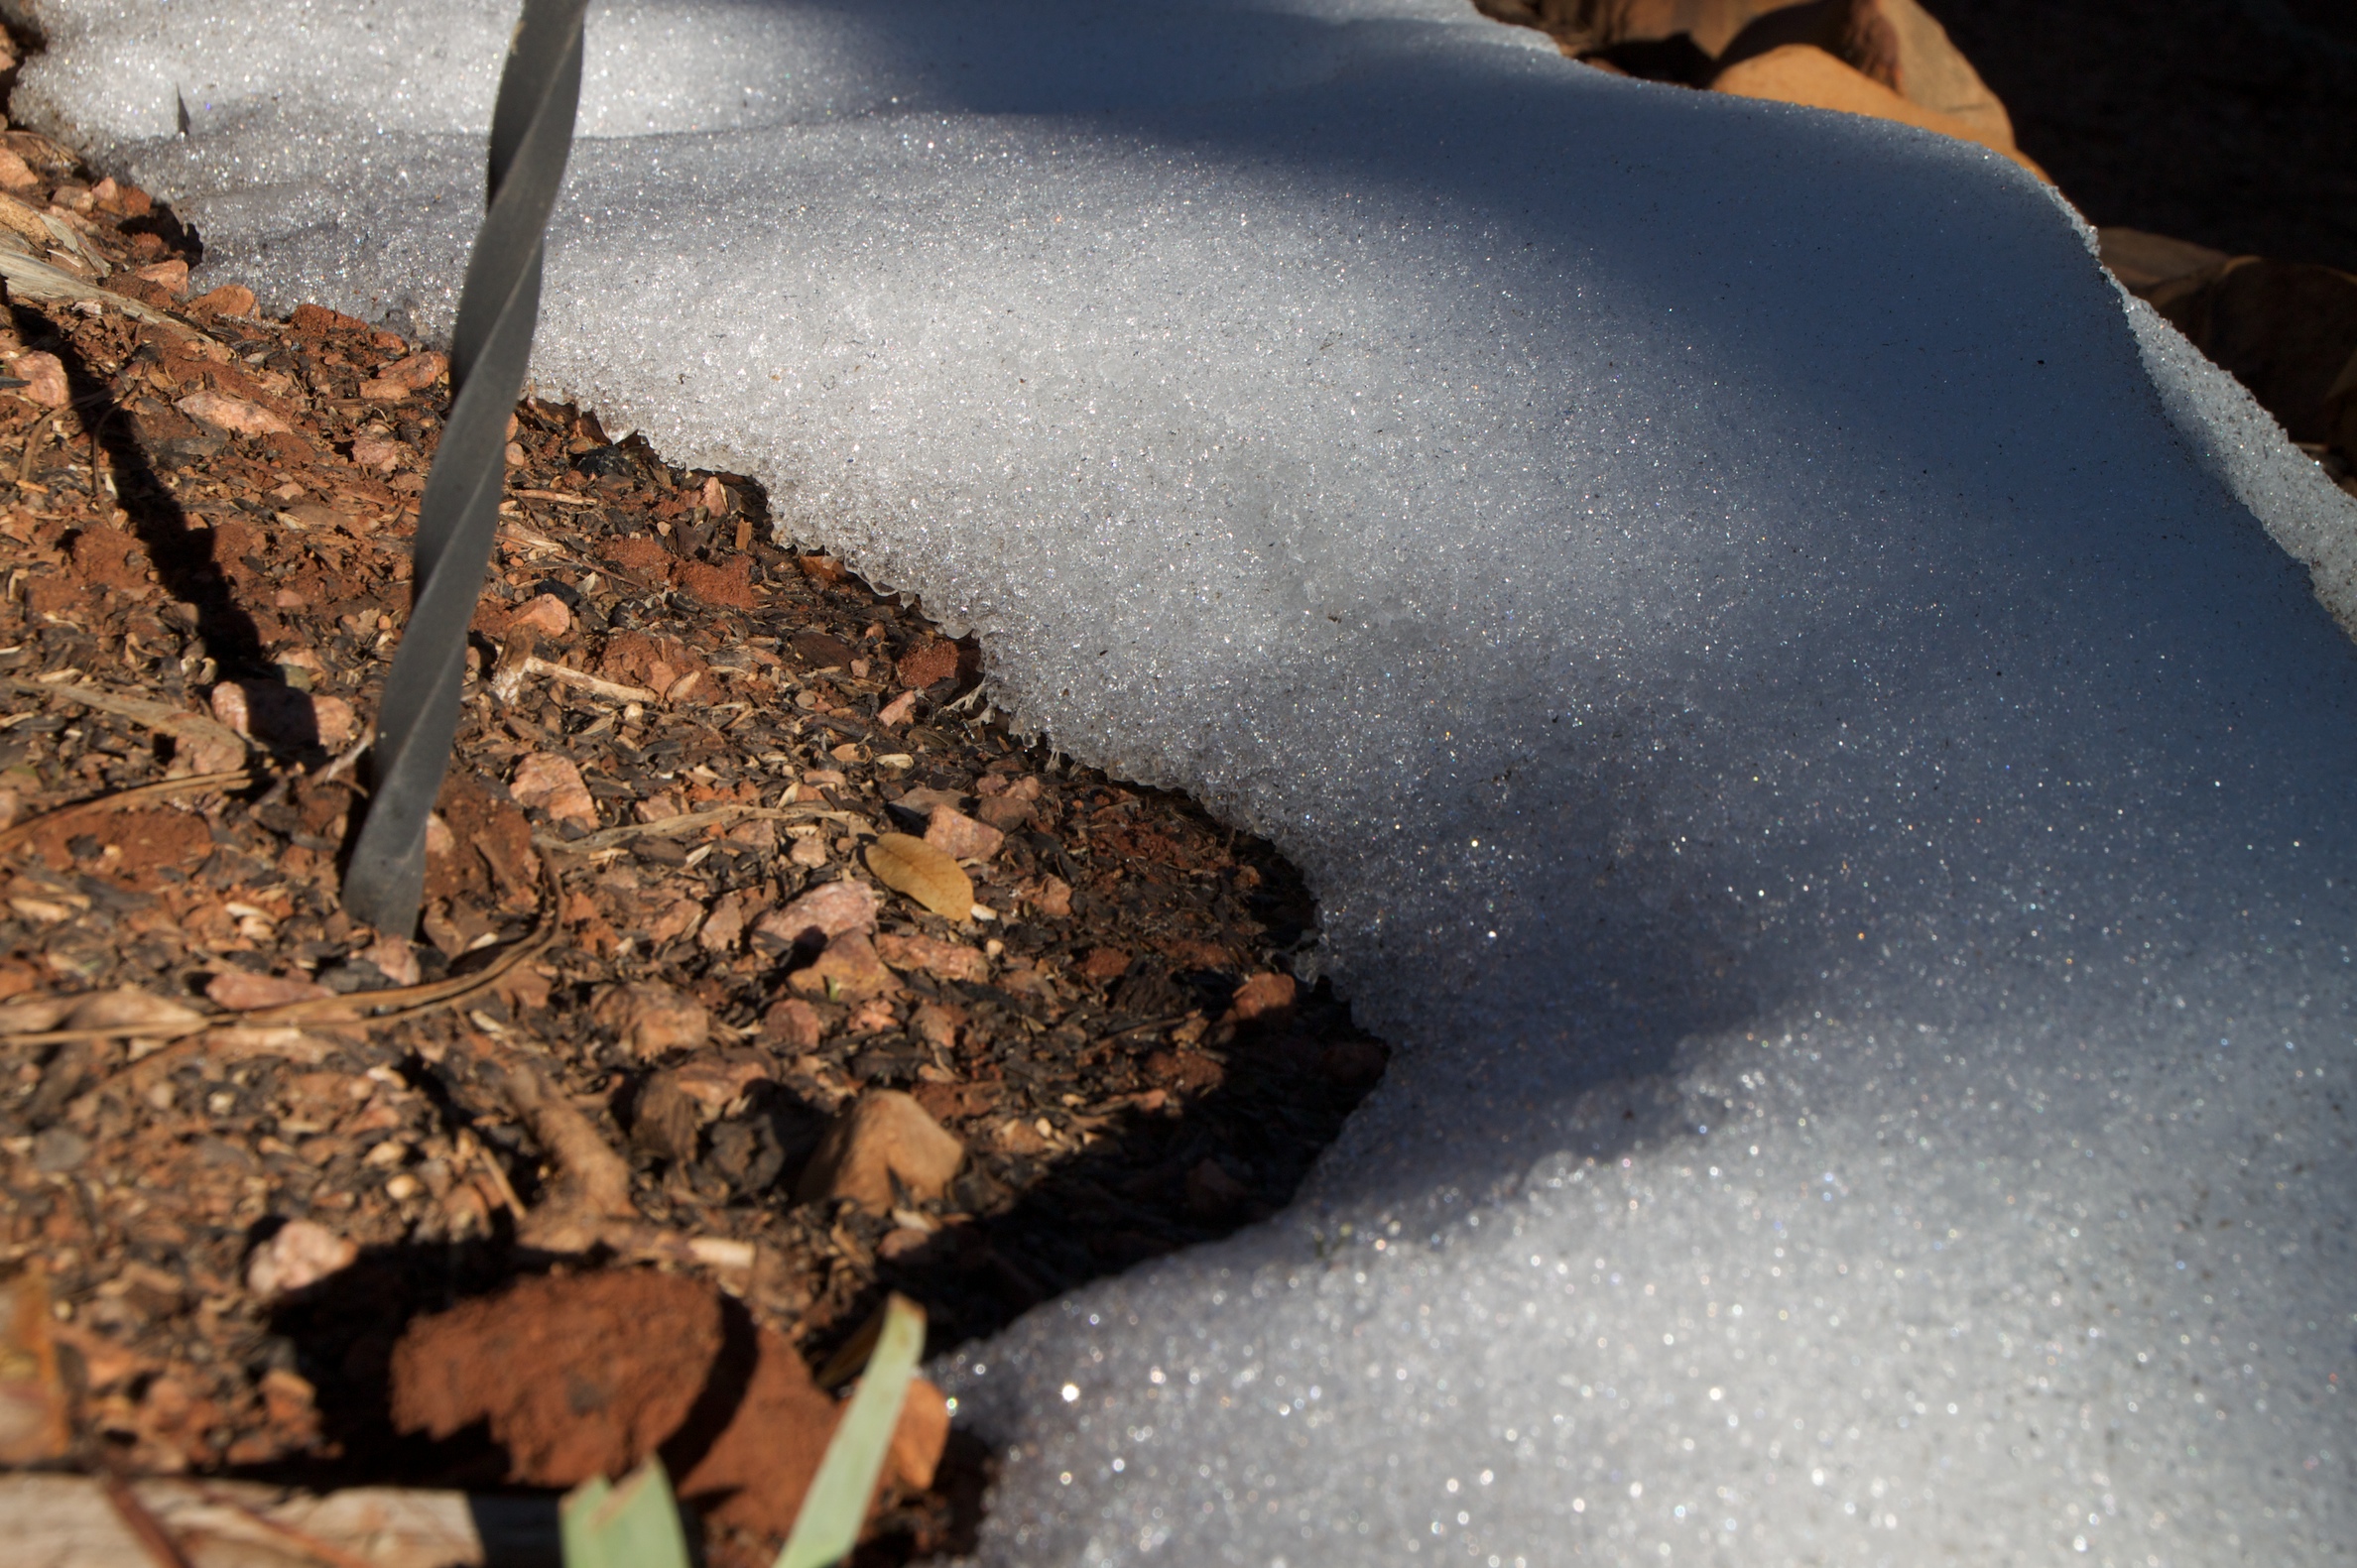
water, rock, soil